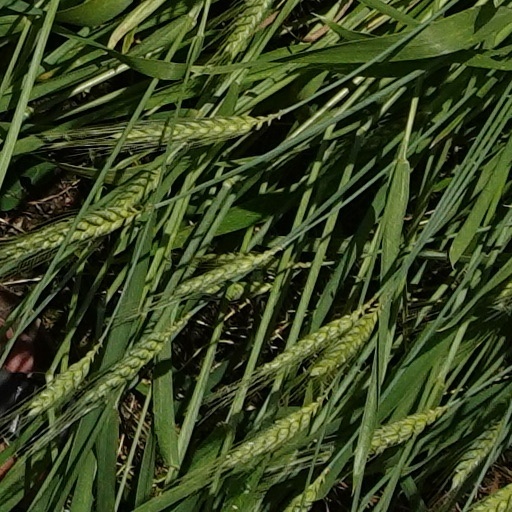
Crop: wheat